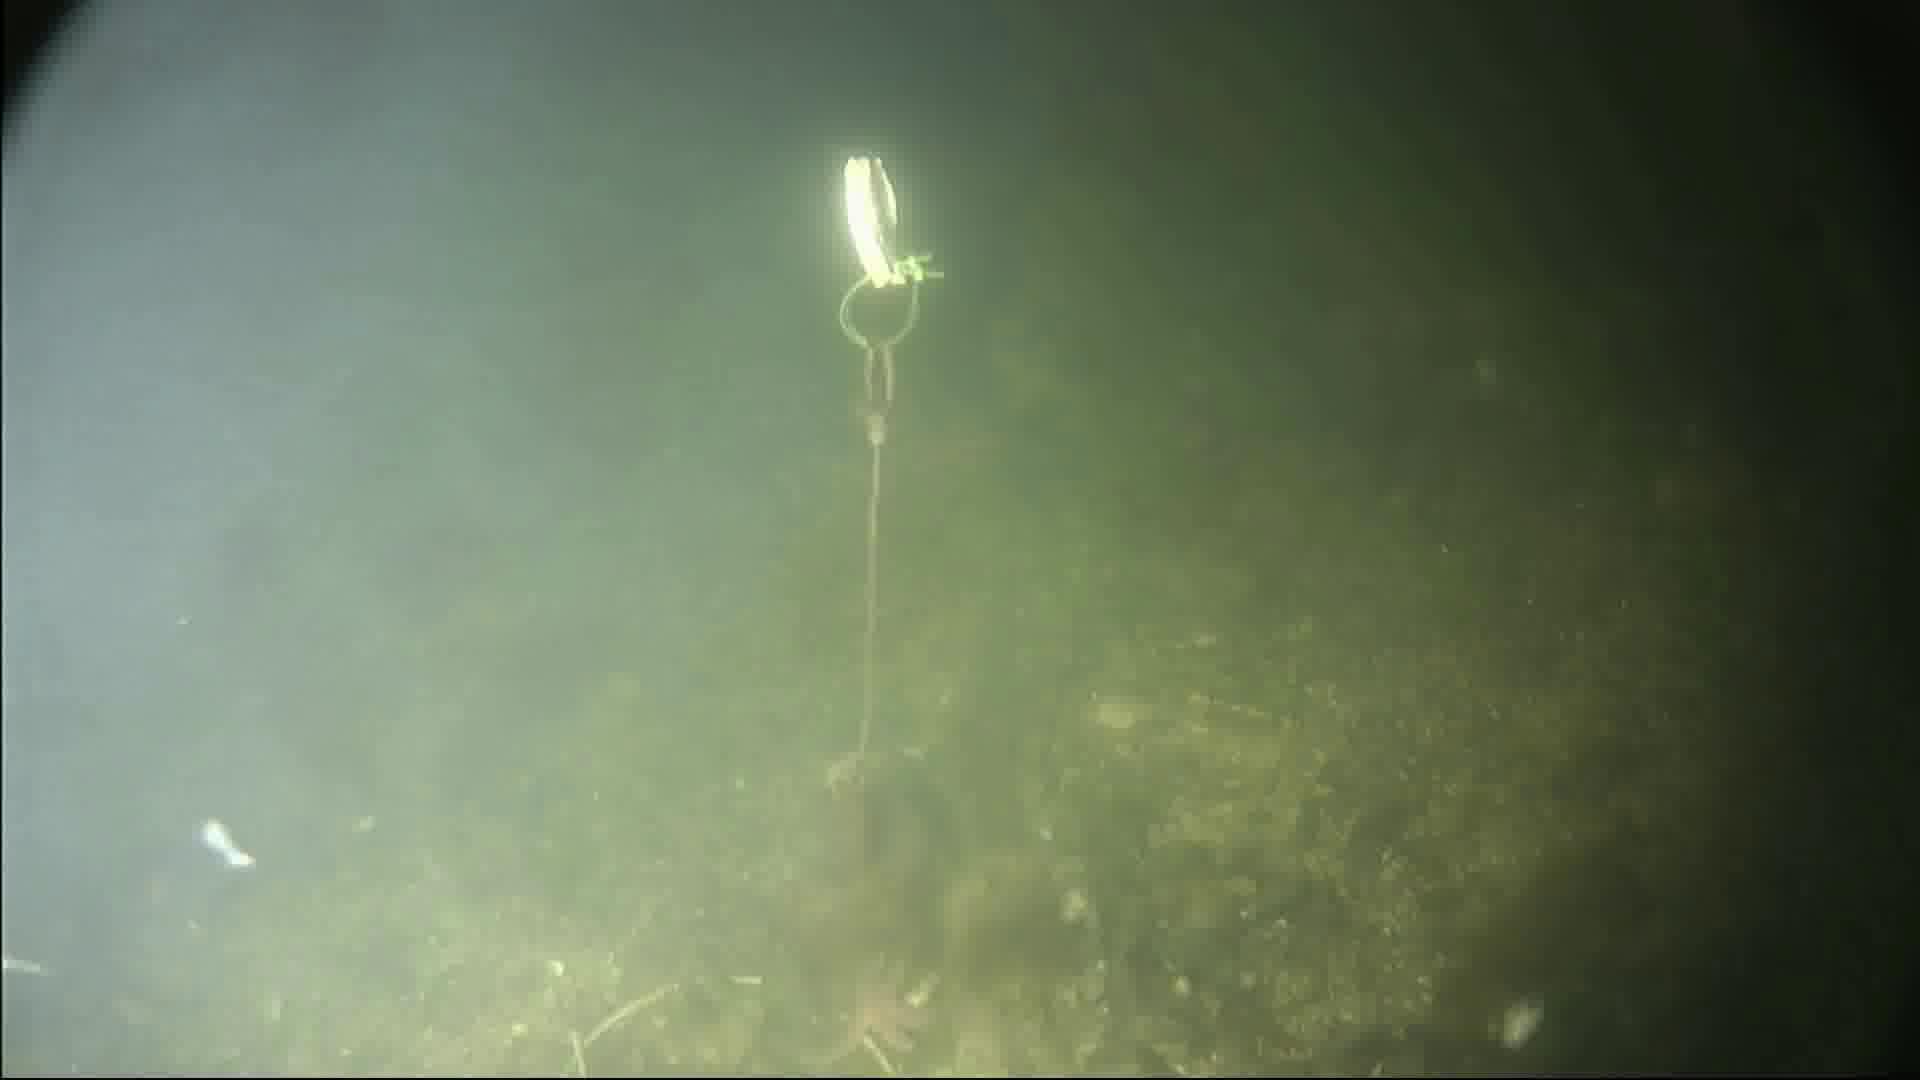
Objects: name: starfish
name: crab
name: small_fish